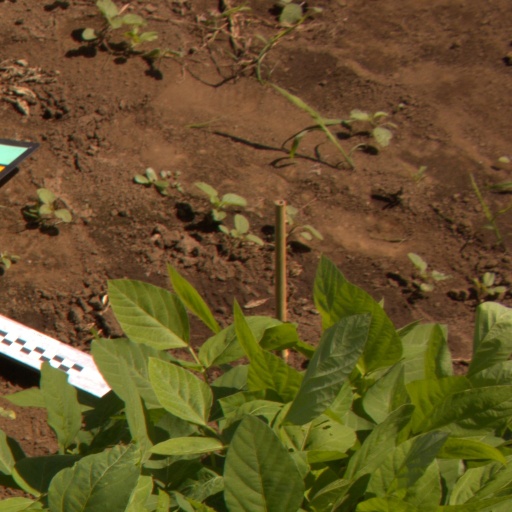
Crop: soybean